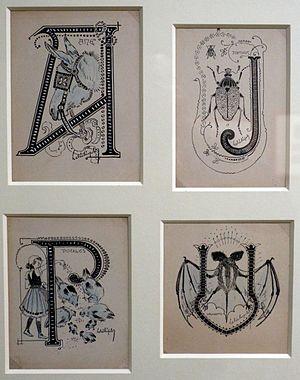
Léopold Lelée, dit Léo Lelée, né le 13 décembre 1872 à Chemazé et mort le 26 juin 1947 à Arles, est un peintre et illustrateur français.